Voice or Noise

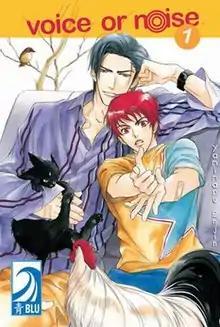
Cover of the first volume of "Voice or Noise"

is a "yaoi" manga series by Yamimaru Enjin, author of the one-shot manga "The Way To Heaven" and illustrator of the novel "Eat or Be Eaten". It was serialized in the magazine "Chara" by Tokuma Shoten from 2003 to 2015 and collected into six volumes. The story focuses on the relationship between a junior high school student, Shinichiro, and a college professor, Narusawa, both of whom have the ability to speak to animals.